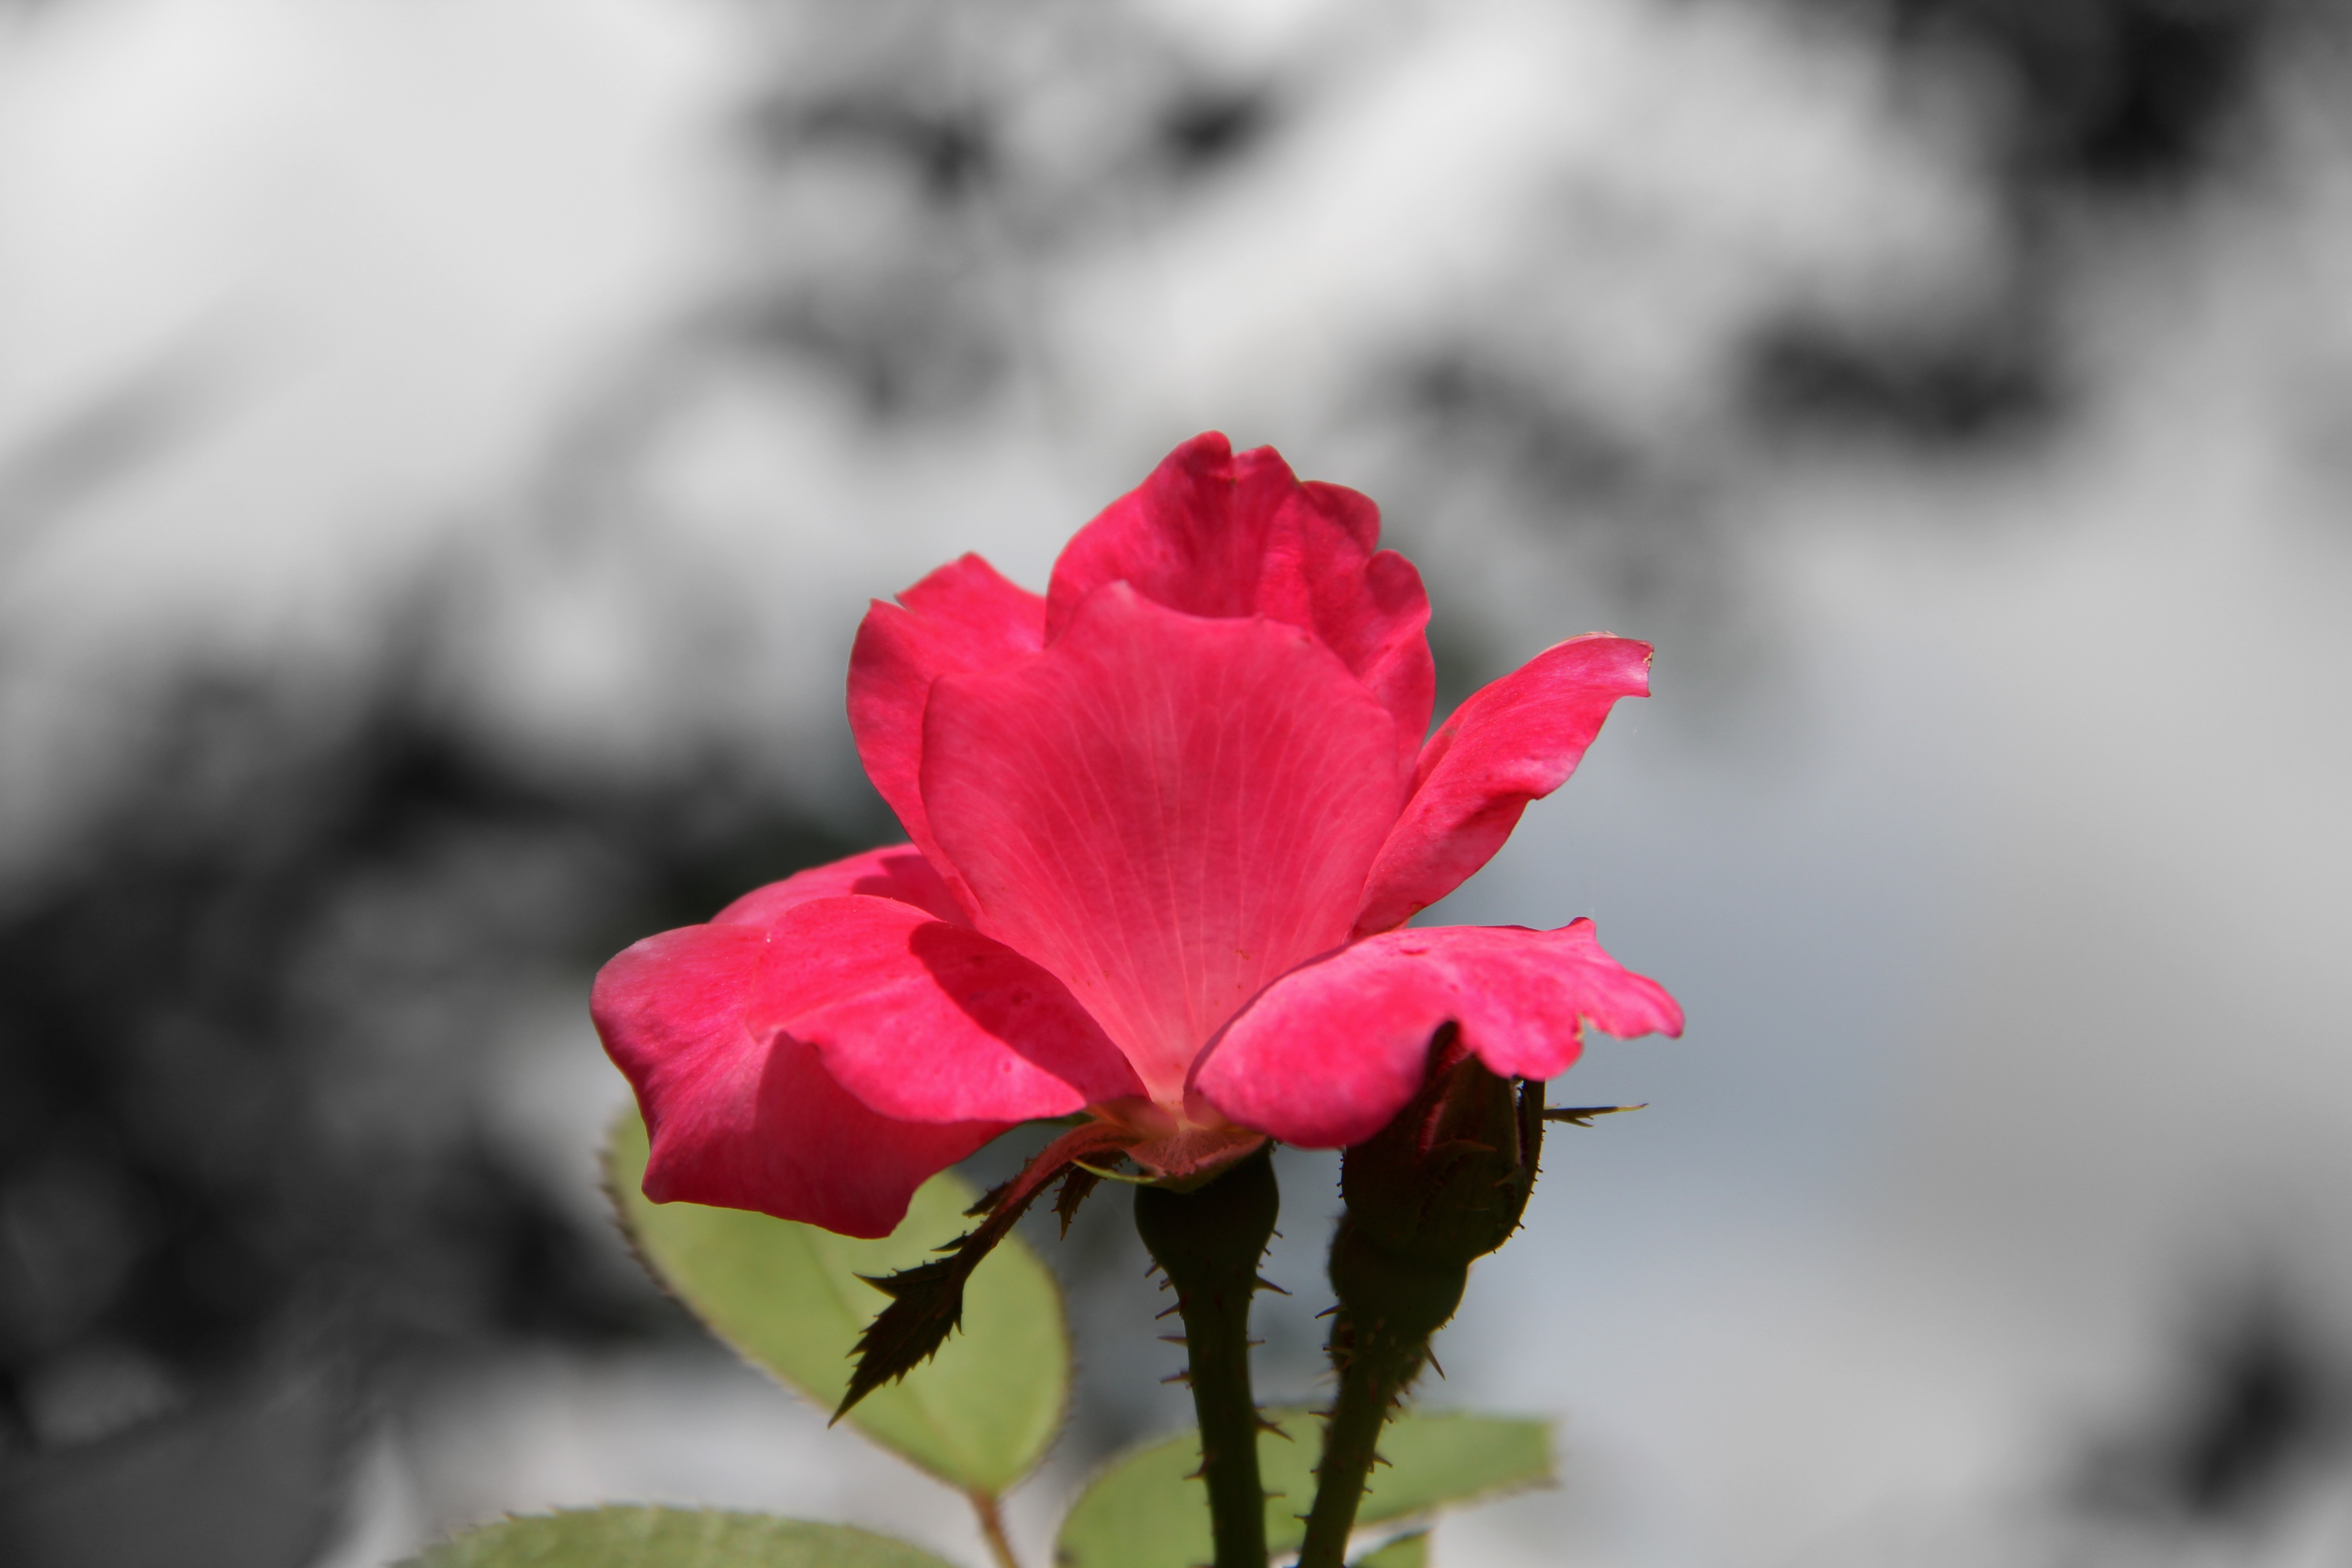
nature, blossom, growth, plant, photography, stem, leaf, flower, petal, bloom, floral, environment, rose, rural, spring, red, natural, fresh, botany, agriculture, garden, pink, flora, season, botanical, sprout, life, freshness, ecology, close up, thorns, exotic, vibrant, pure, perfection, fragrance, macro photography, vitality, flowering plant, rose family, fragility, plant stem, land plant